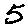
Label: 5